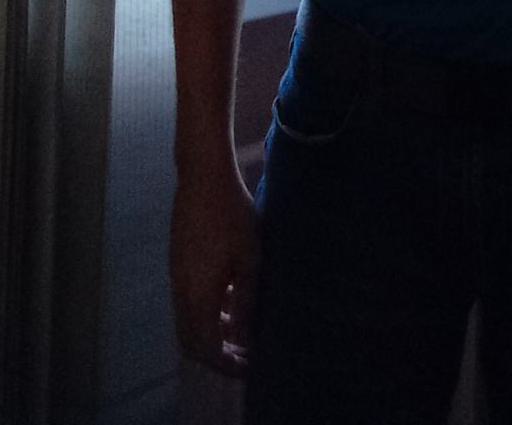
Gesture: no_gesture